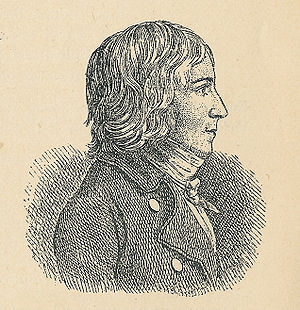
Malthe Conrad Bruun / Aristokraternes Katekismus og første landflygtighed
Malthe Conrad Bruun. Stik lavet under eksilet i Paris.
Malthe Conrad Bruun var en dansk-fransk digter, publicist, journalist og geograf, af mange kendt for omkring 1812 at have navngivet det geografiske område Oceanien.